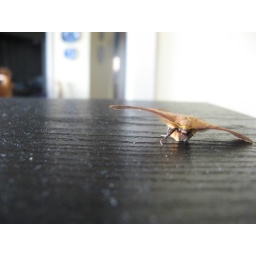
i found a dead moth in my house and then i found my camera, i put them together and got pics of a dead moth...